National Council of French Women

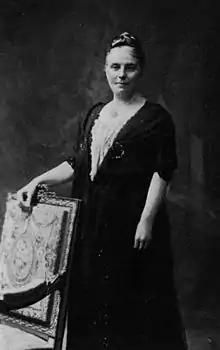
Julie Siegfried, second president

The CNFF peaked in the period before World War I (1914–18), an era when feminist movements flourished in Europe and elsewhere.